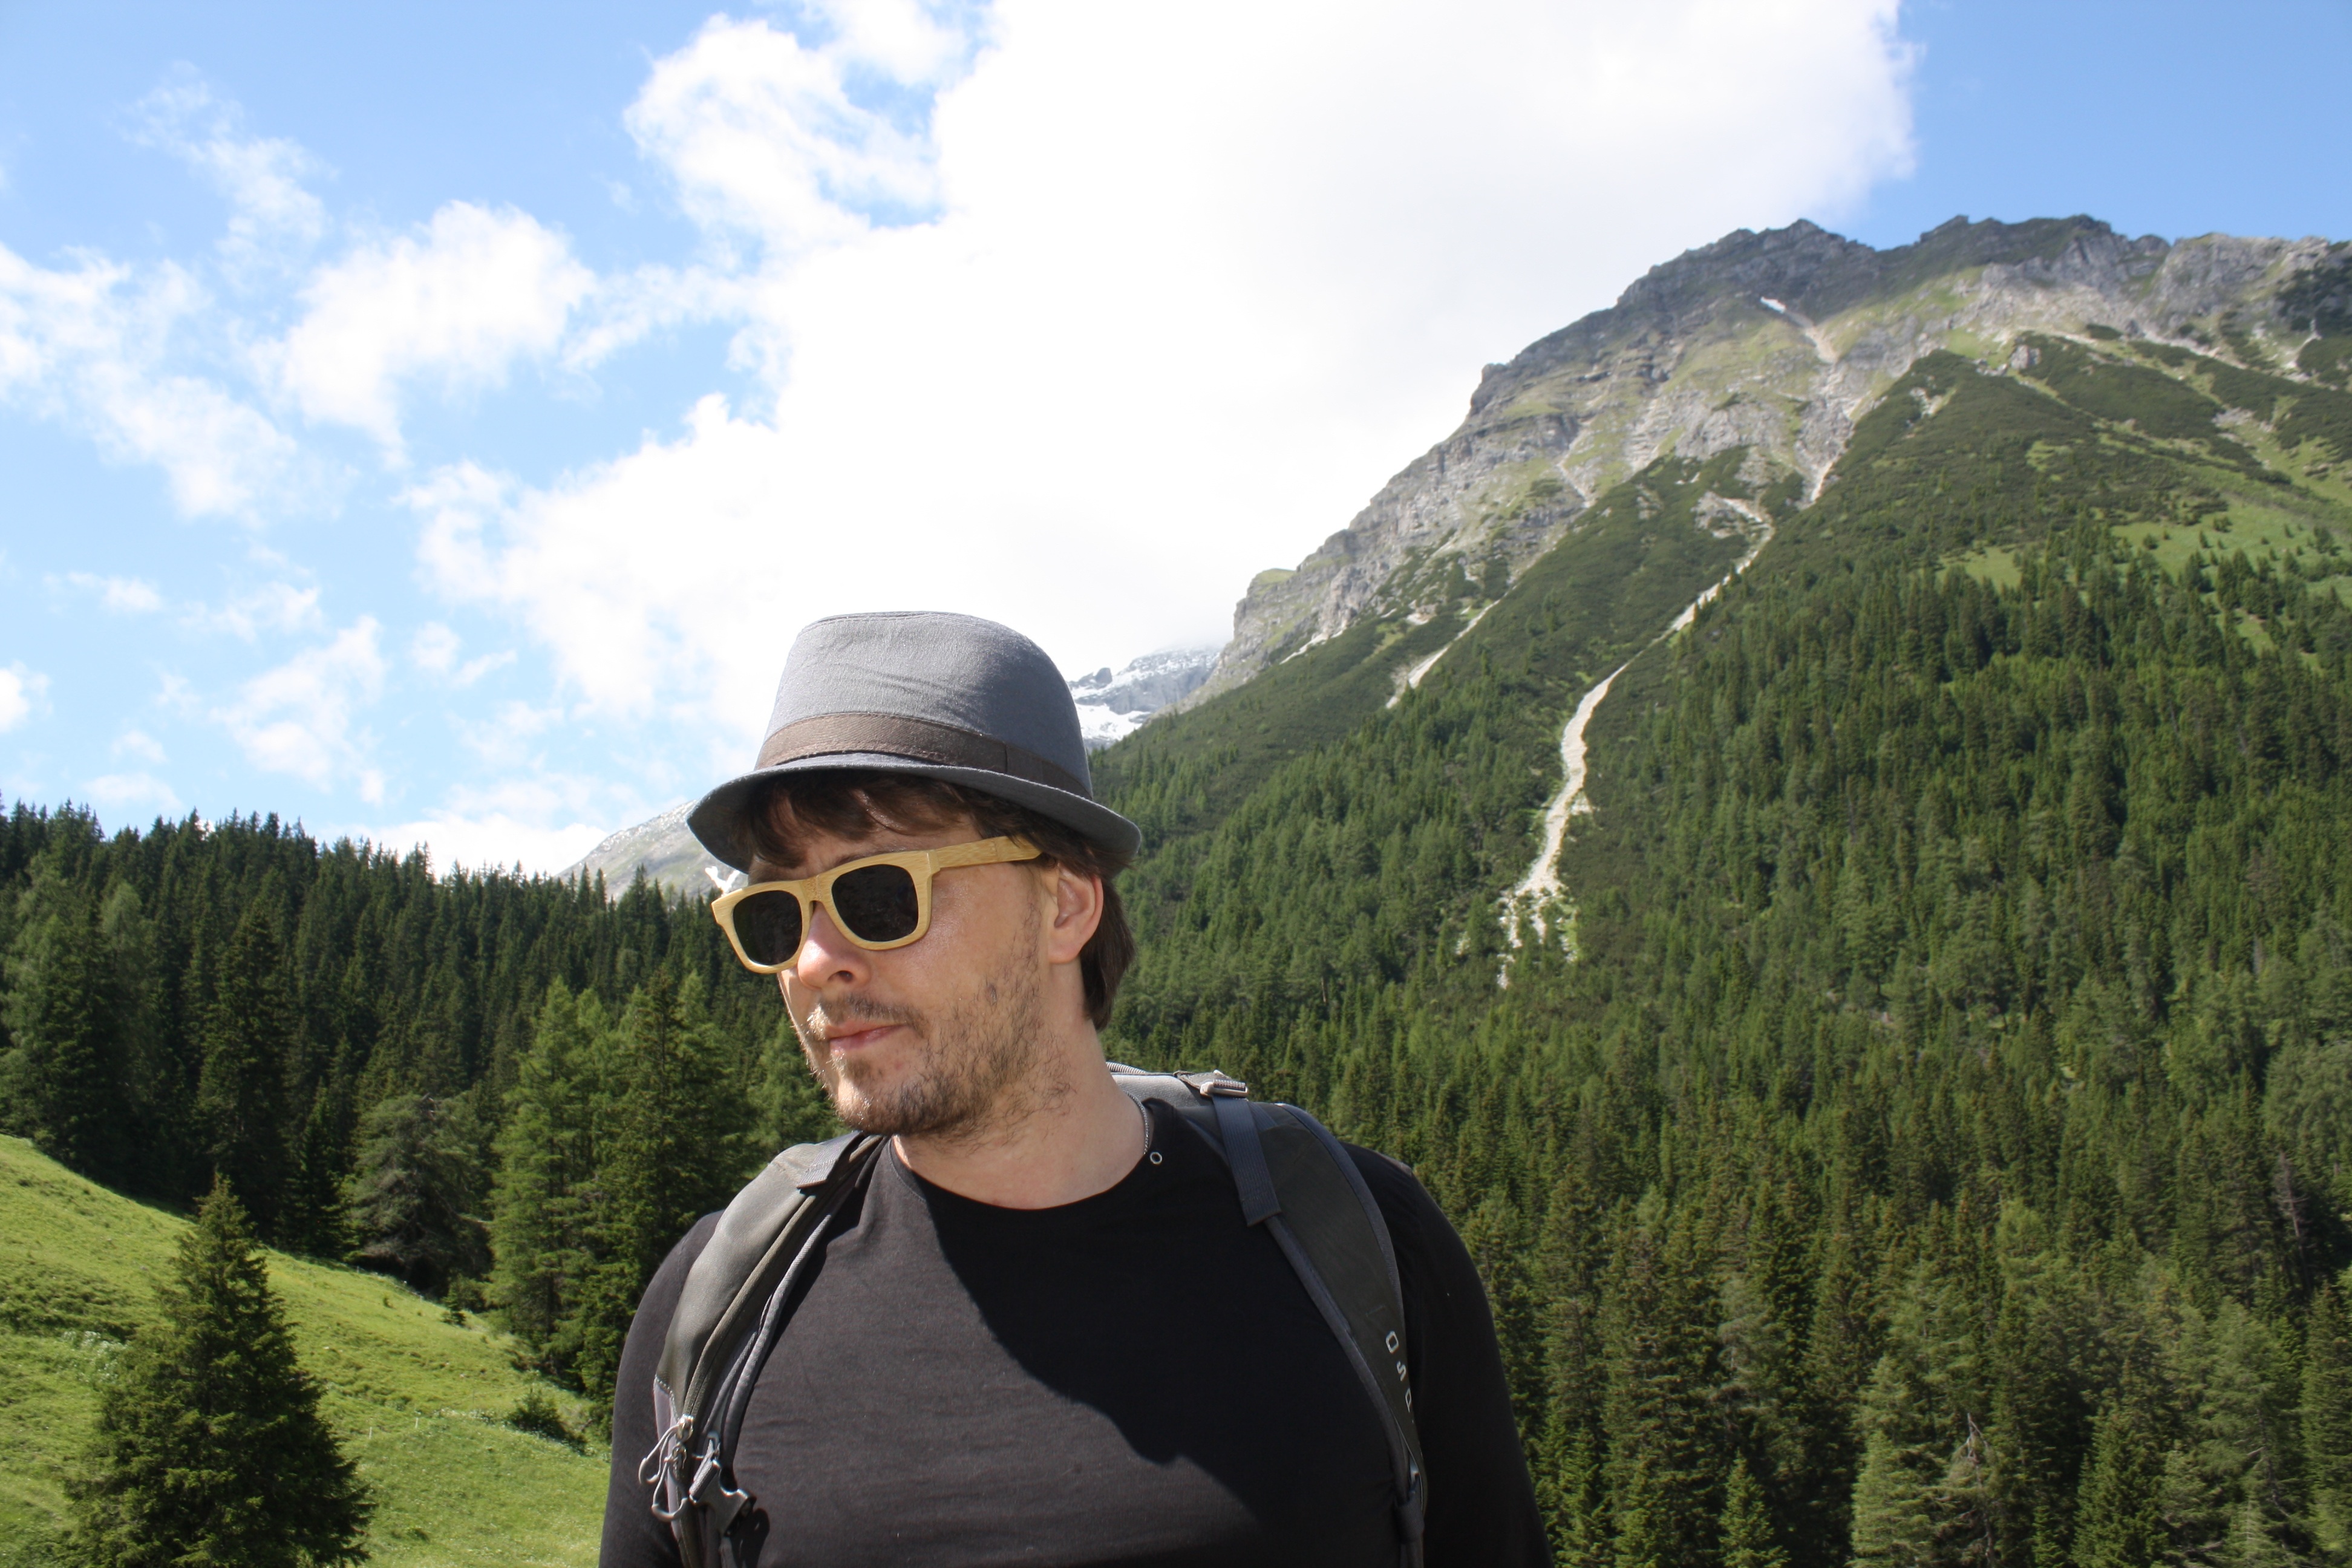
man, nature, walking, mountain, hiking, adventure, mountain range, tourist, holiday, alpine, hat, extreme sport, ridge, summit, austria, sports, sunglasses, wanderer, summer holiday, mountainous landforms, touri